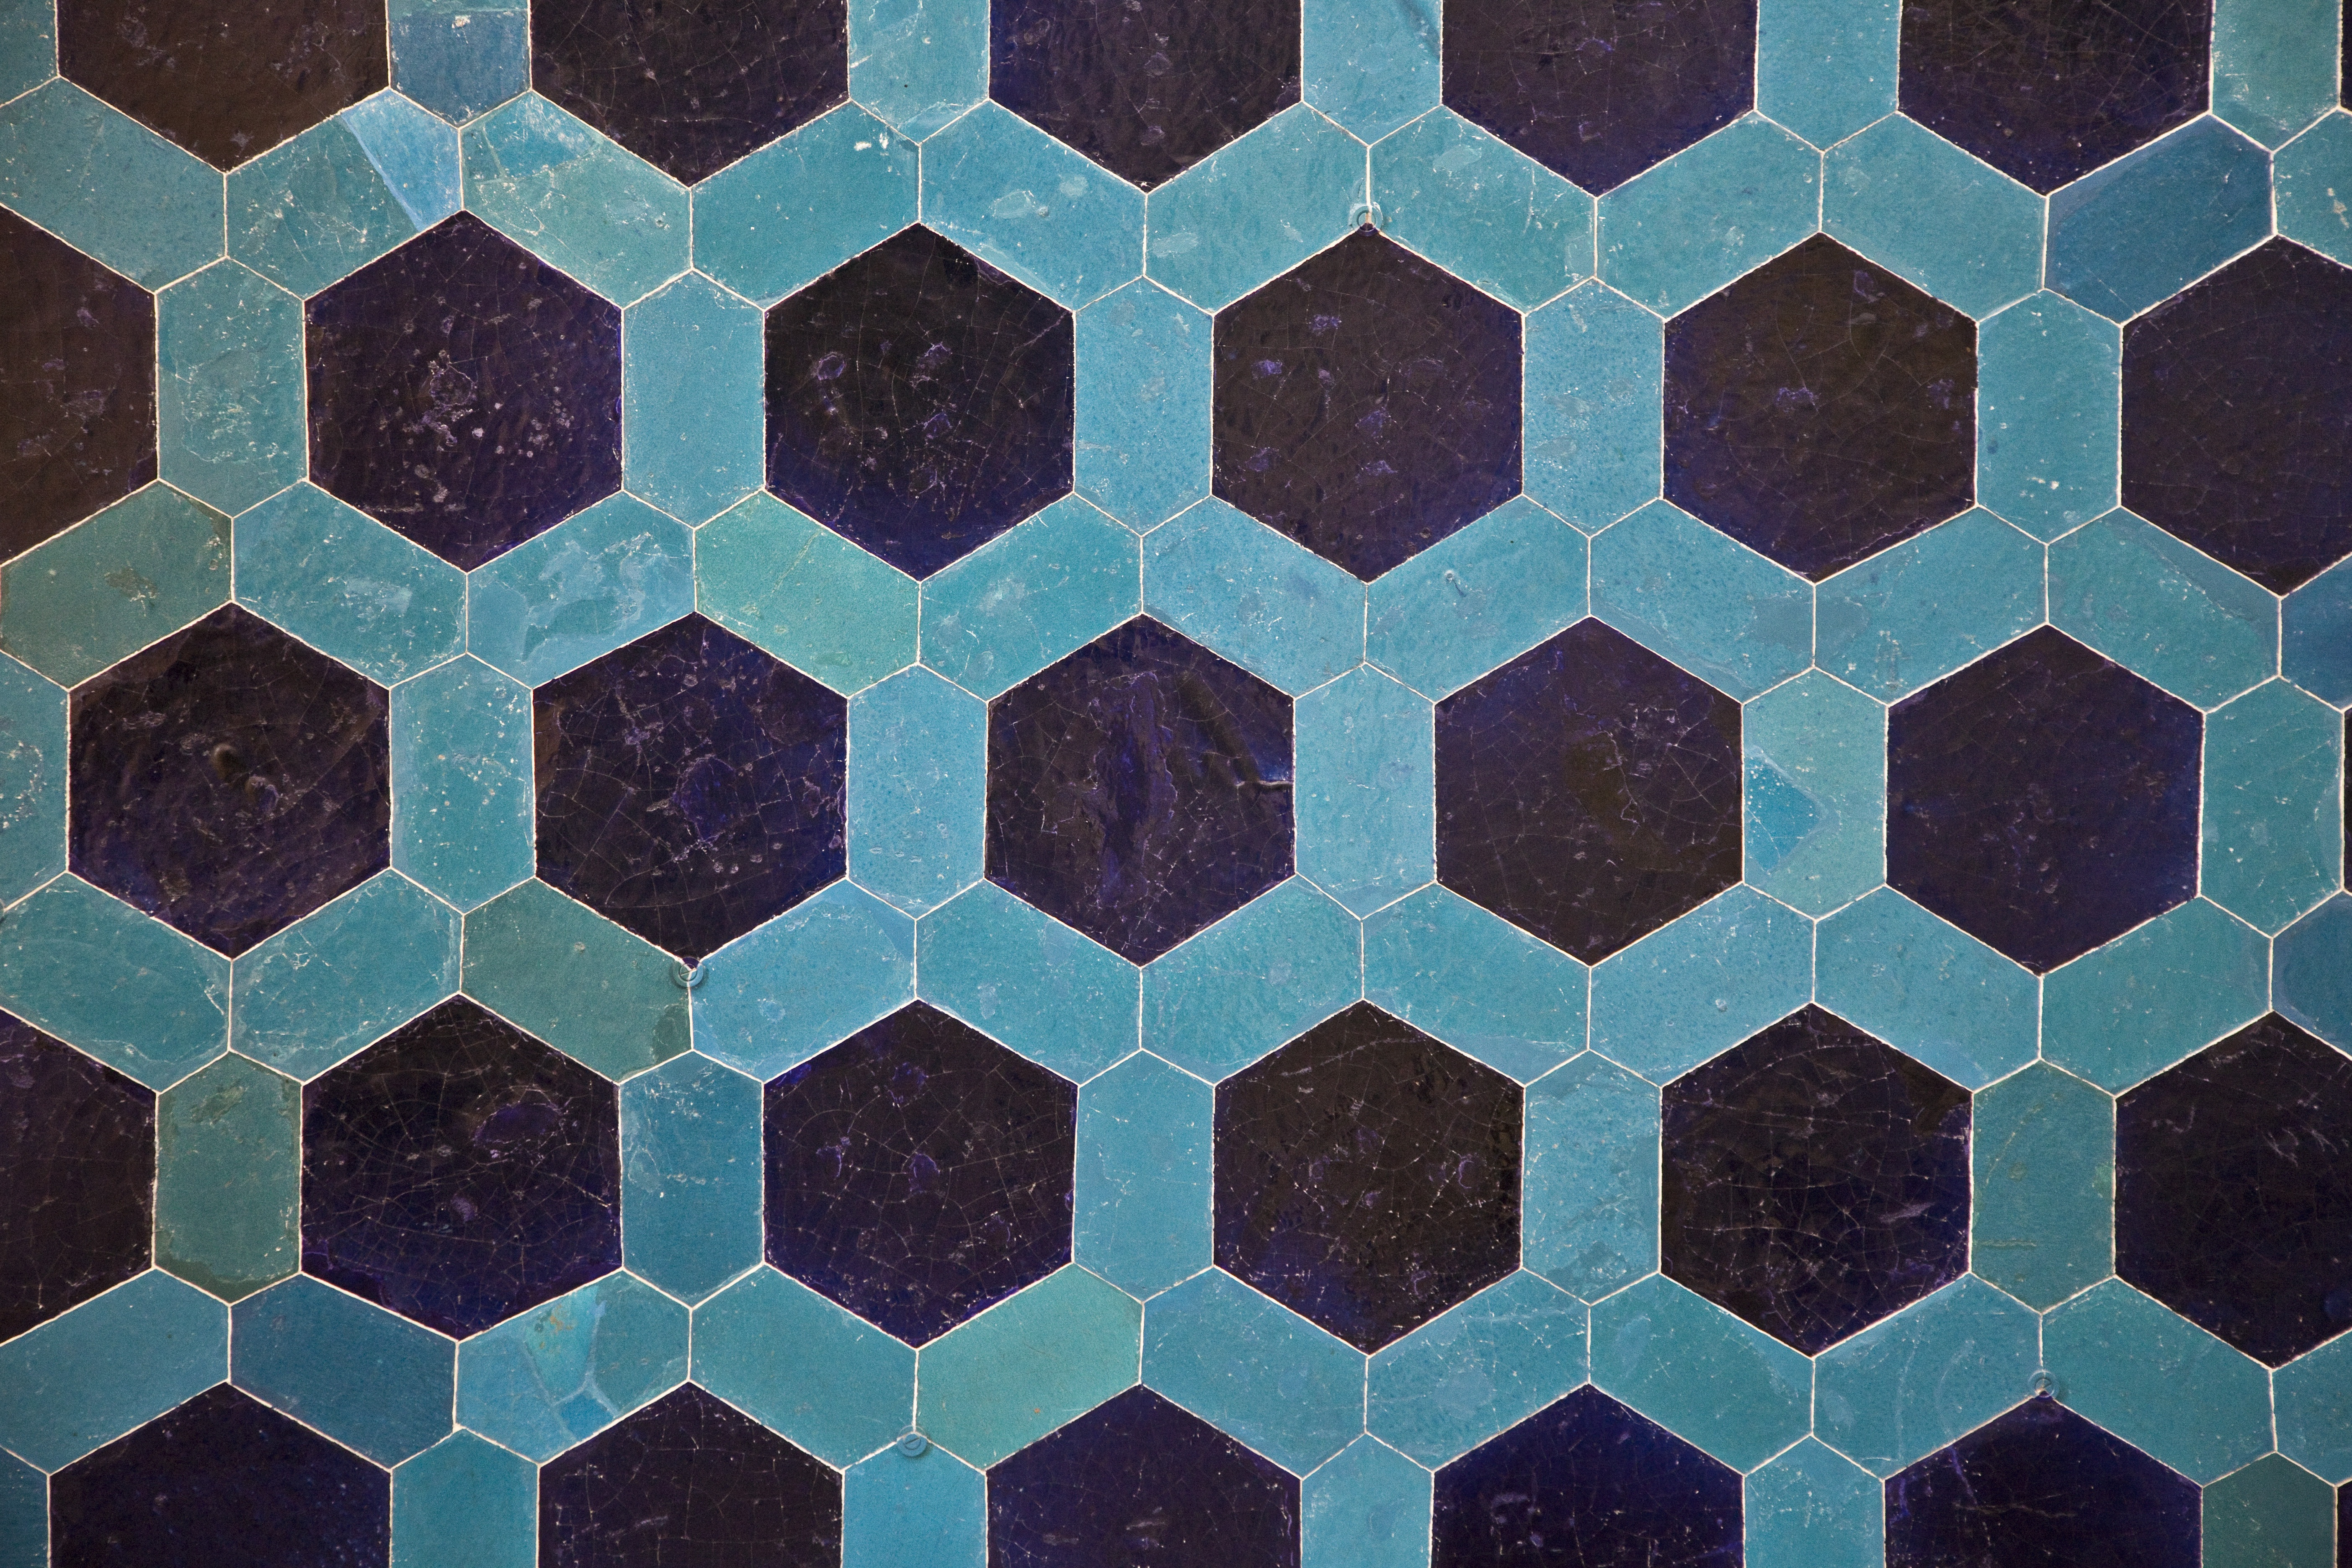
architecture, antique, texture, floor, old, stone, pattern, line, model, color, blue, muscular, circle, art, figure, design, on, symmetry, civilization, mosaic, marble, archeology, culture, heritage, tradition, nelson, shape, legend, goddess, masterpiece, mythology, flooring, yap bilim, madurai, the famous, untangle, myths, previous, piece s